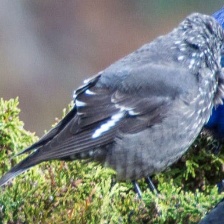
Species: GRANDALA
Scientific name: GRANDALA COELICOLOR